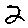
Label: 2